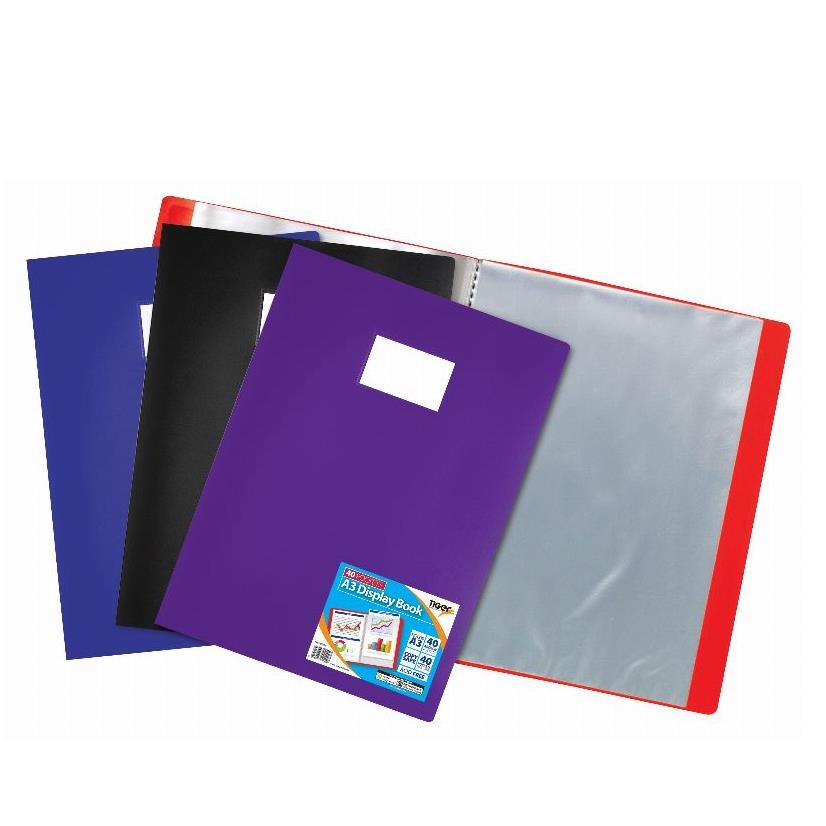
Tiger A3 40 Pocket Assorted Colour FlexiCover Display Book
A3 40 Pockets (80 Views) Flexible Cover Display Book. Assorted Copy Safe. Acid Free. 400 micron cover. 40 micron glass clear pockets. Card Holder. Colour selected at random.
Brand: Tiger
Category: Office Supplies > Filing & Organization > Folders & Report Covers > Pocket Folders